Olympiacos B.C.

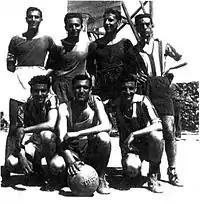
Olympiacos team in 1943

The club had its beginnings in the 1930s. Olympiacos was the first Greek team to familiarize itself with American style basketball, as Alekos Spanoudakis learned to imitate the American style jump shot, and his brother, Ioannis Spanoudakis (who was both player and head coach of the team), met basketball legend Bob Cousy, and practiced many of his secrets and techniques on the court. The Spanoudakis brothers led the club to its first Greek League championship in 1949. The second title did not come until 11 years later, in 1960, and allowed the Reds for the first time to qualify for the European Champions Cup (now called EuroLeague) (1960–61 season), which was their first ever participation at the European-wide level.